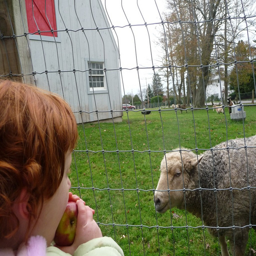
A little girl with red hair standing in front of a sheep penn.
A child eating an apple watching a sheep.
A sheep is watching a child from behind a fence.
The little girl eats her apple and watches the sheep.
A sheep behind a fence eyes a little girl with an apple